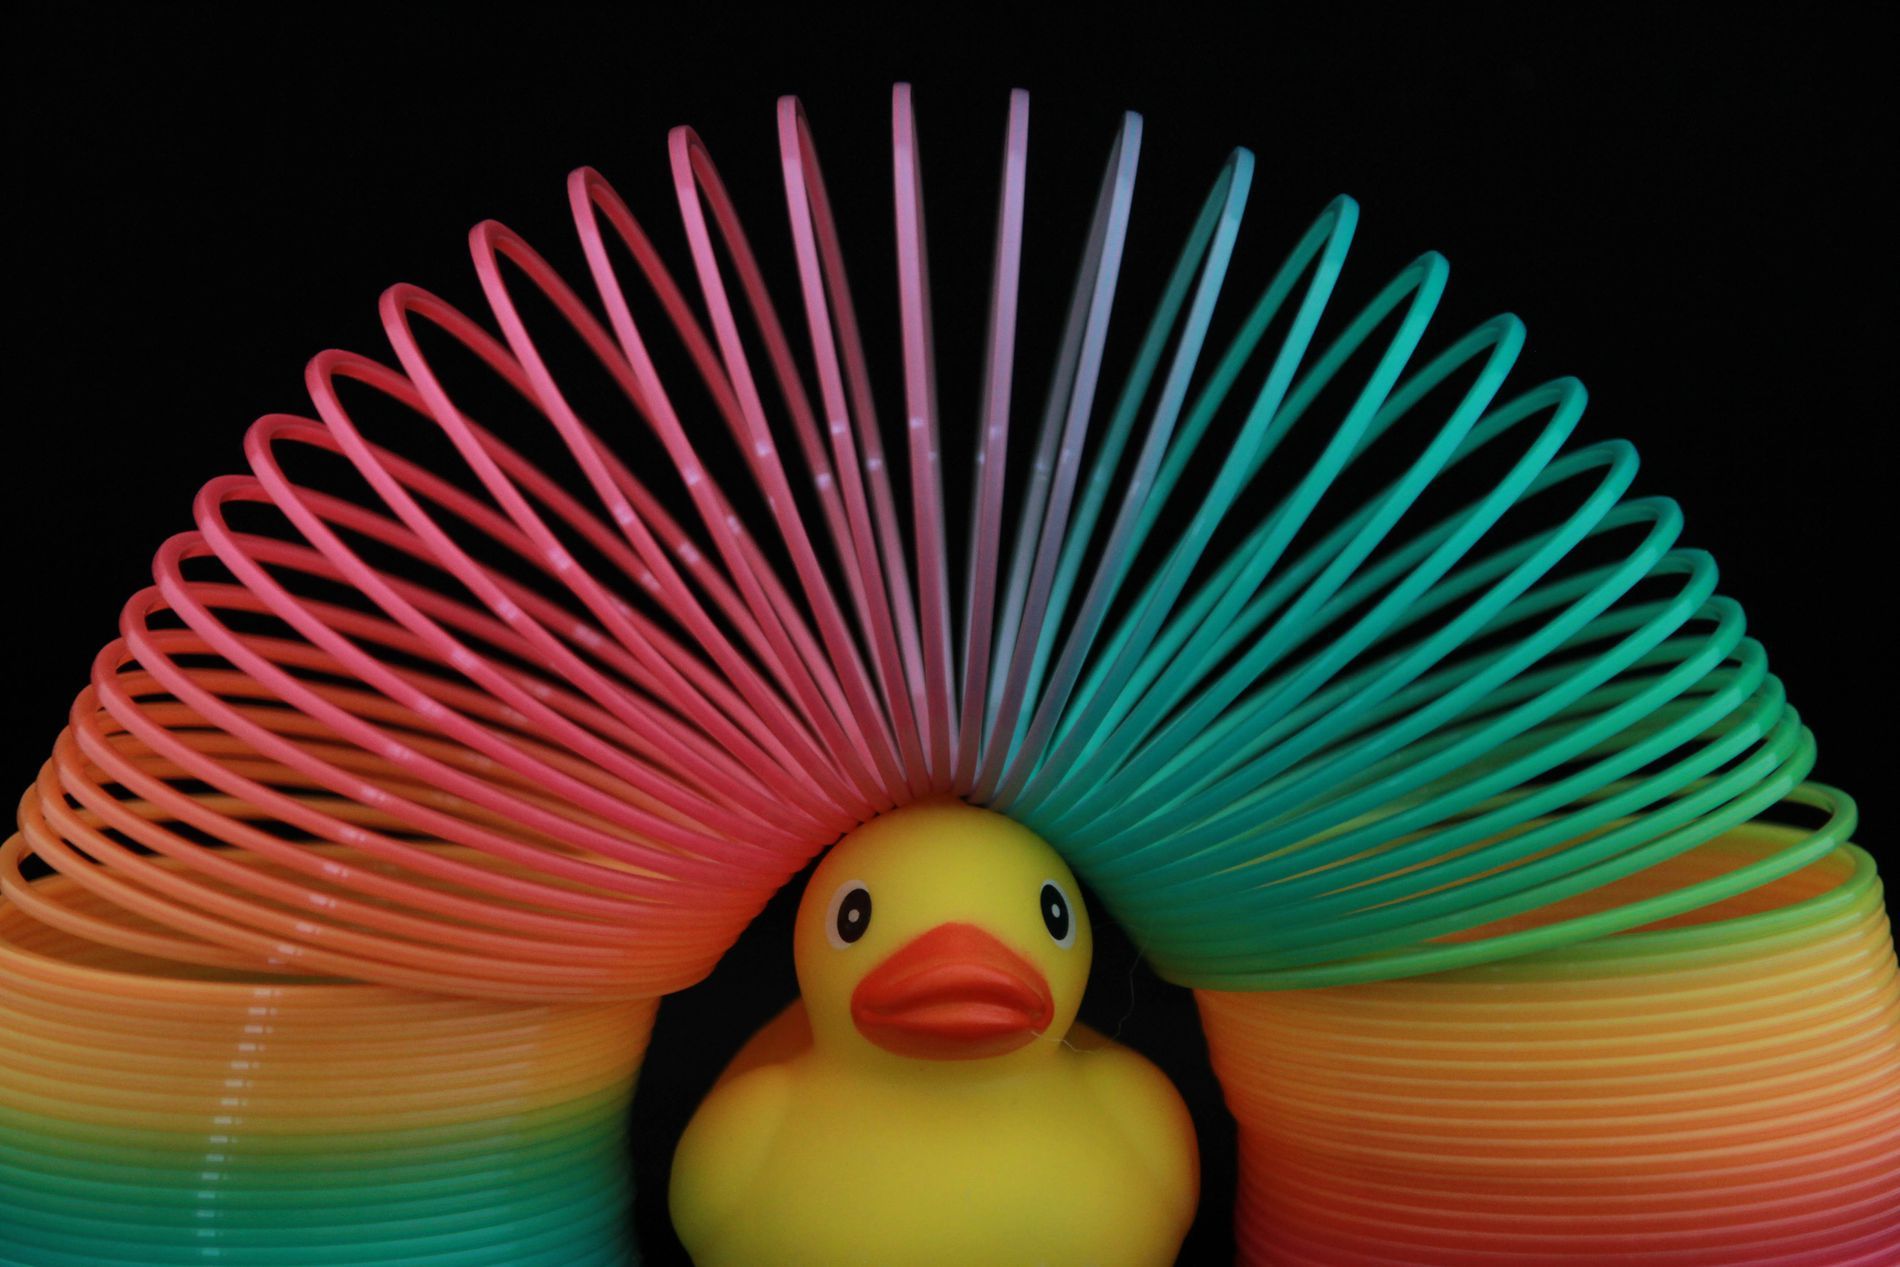
Small Toy Under a Coiled Spring
The image shows a small yellow duck toy nestled in the middle of a rainbow-colored spring-loaded toy. The spring is curved in a semicircle above the duck. The background is entirely black.
Close-up shot. The image shows a small yellow duck toy nestled in the middle of a rainbow-colored spring-loaded toy. The background is entirely black, which highlights the toys' bright colors and draws attention to their cheerful composition. The image creates a lighthearted and cheerful atmosphere.
Labels: Coil, Spiral, Toy, Sphere, Art, background